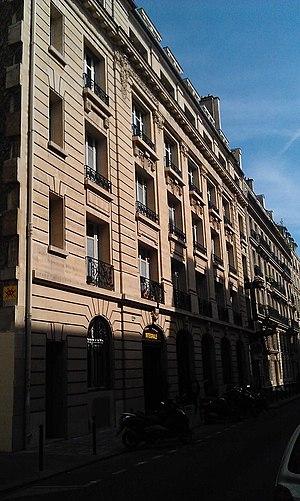
Théâtre Tristan-Bernard This building is indexed in the Base Mérimée, a database of architectural heritage maintained by the French Ministry of Culture,
Cet article recense les monuments historiques du 8ᵉ arrondissement de Paris, en France.
Le théâtre Tristan-Bernard est un théâtre parisien privé situé 64, rue du Rocher dans le 8ᵉ arrondissement de Paris.